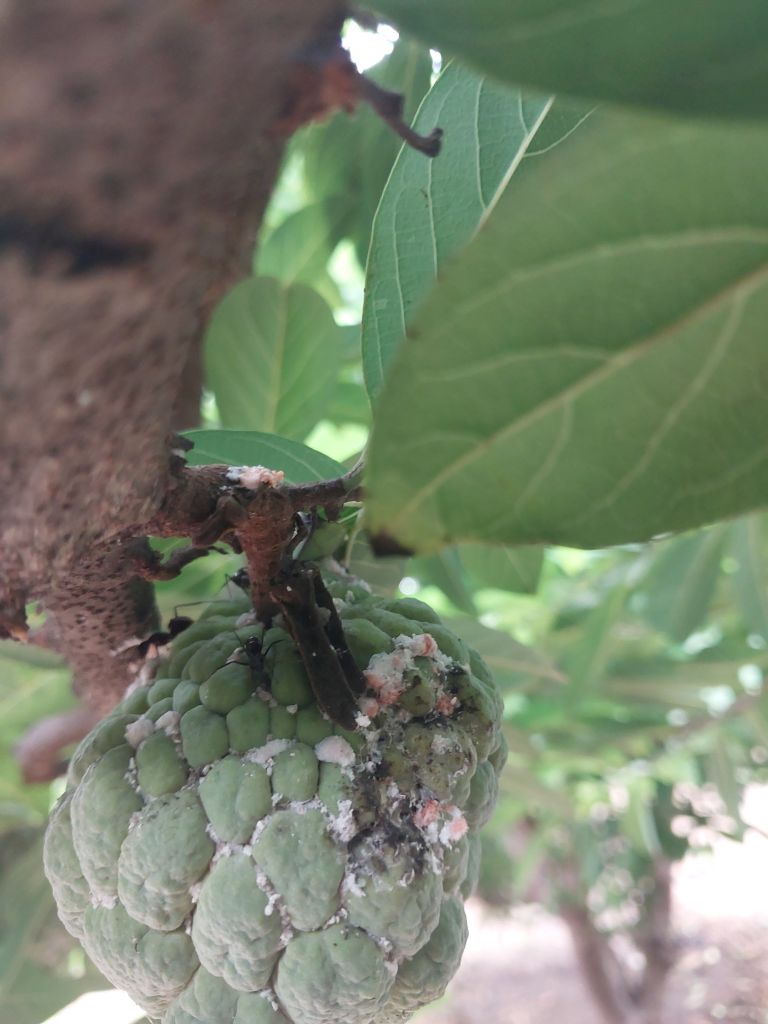
Disease label: Mealy Bug